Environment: real
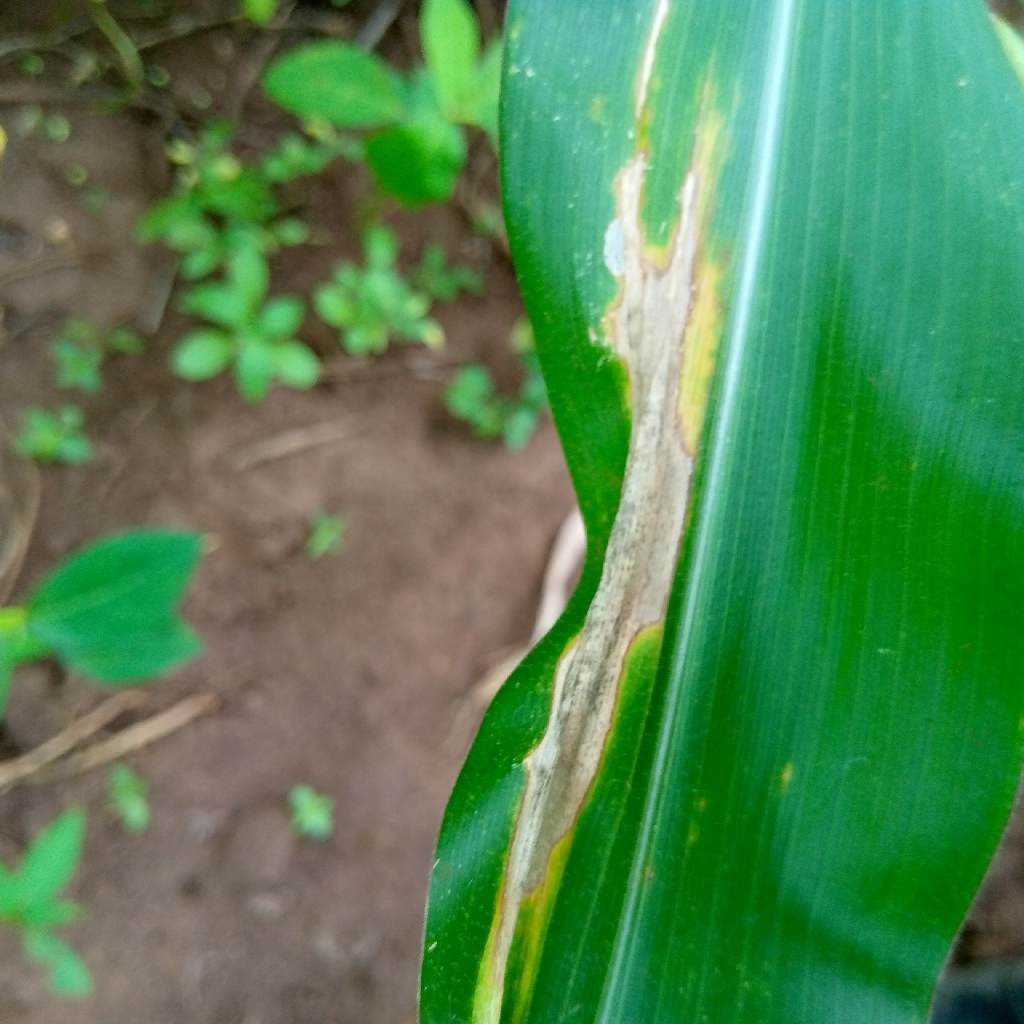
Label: northern_corn_leaf_blight